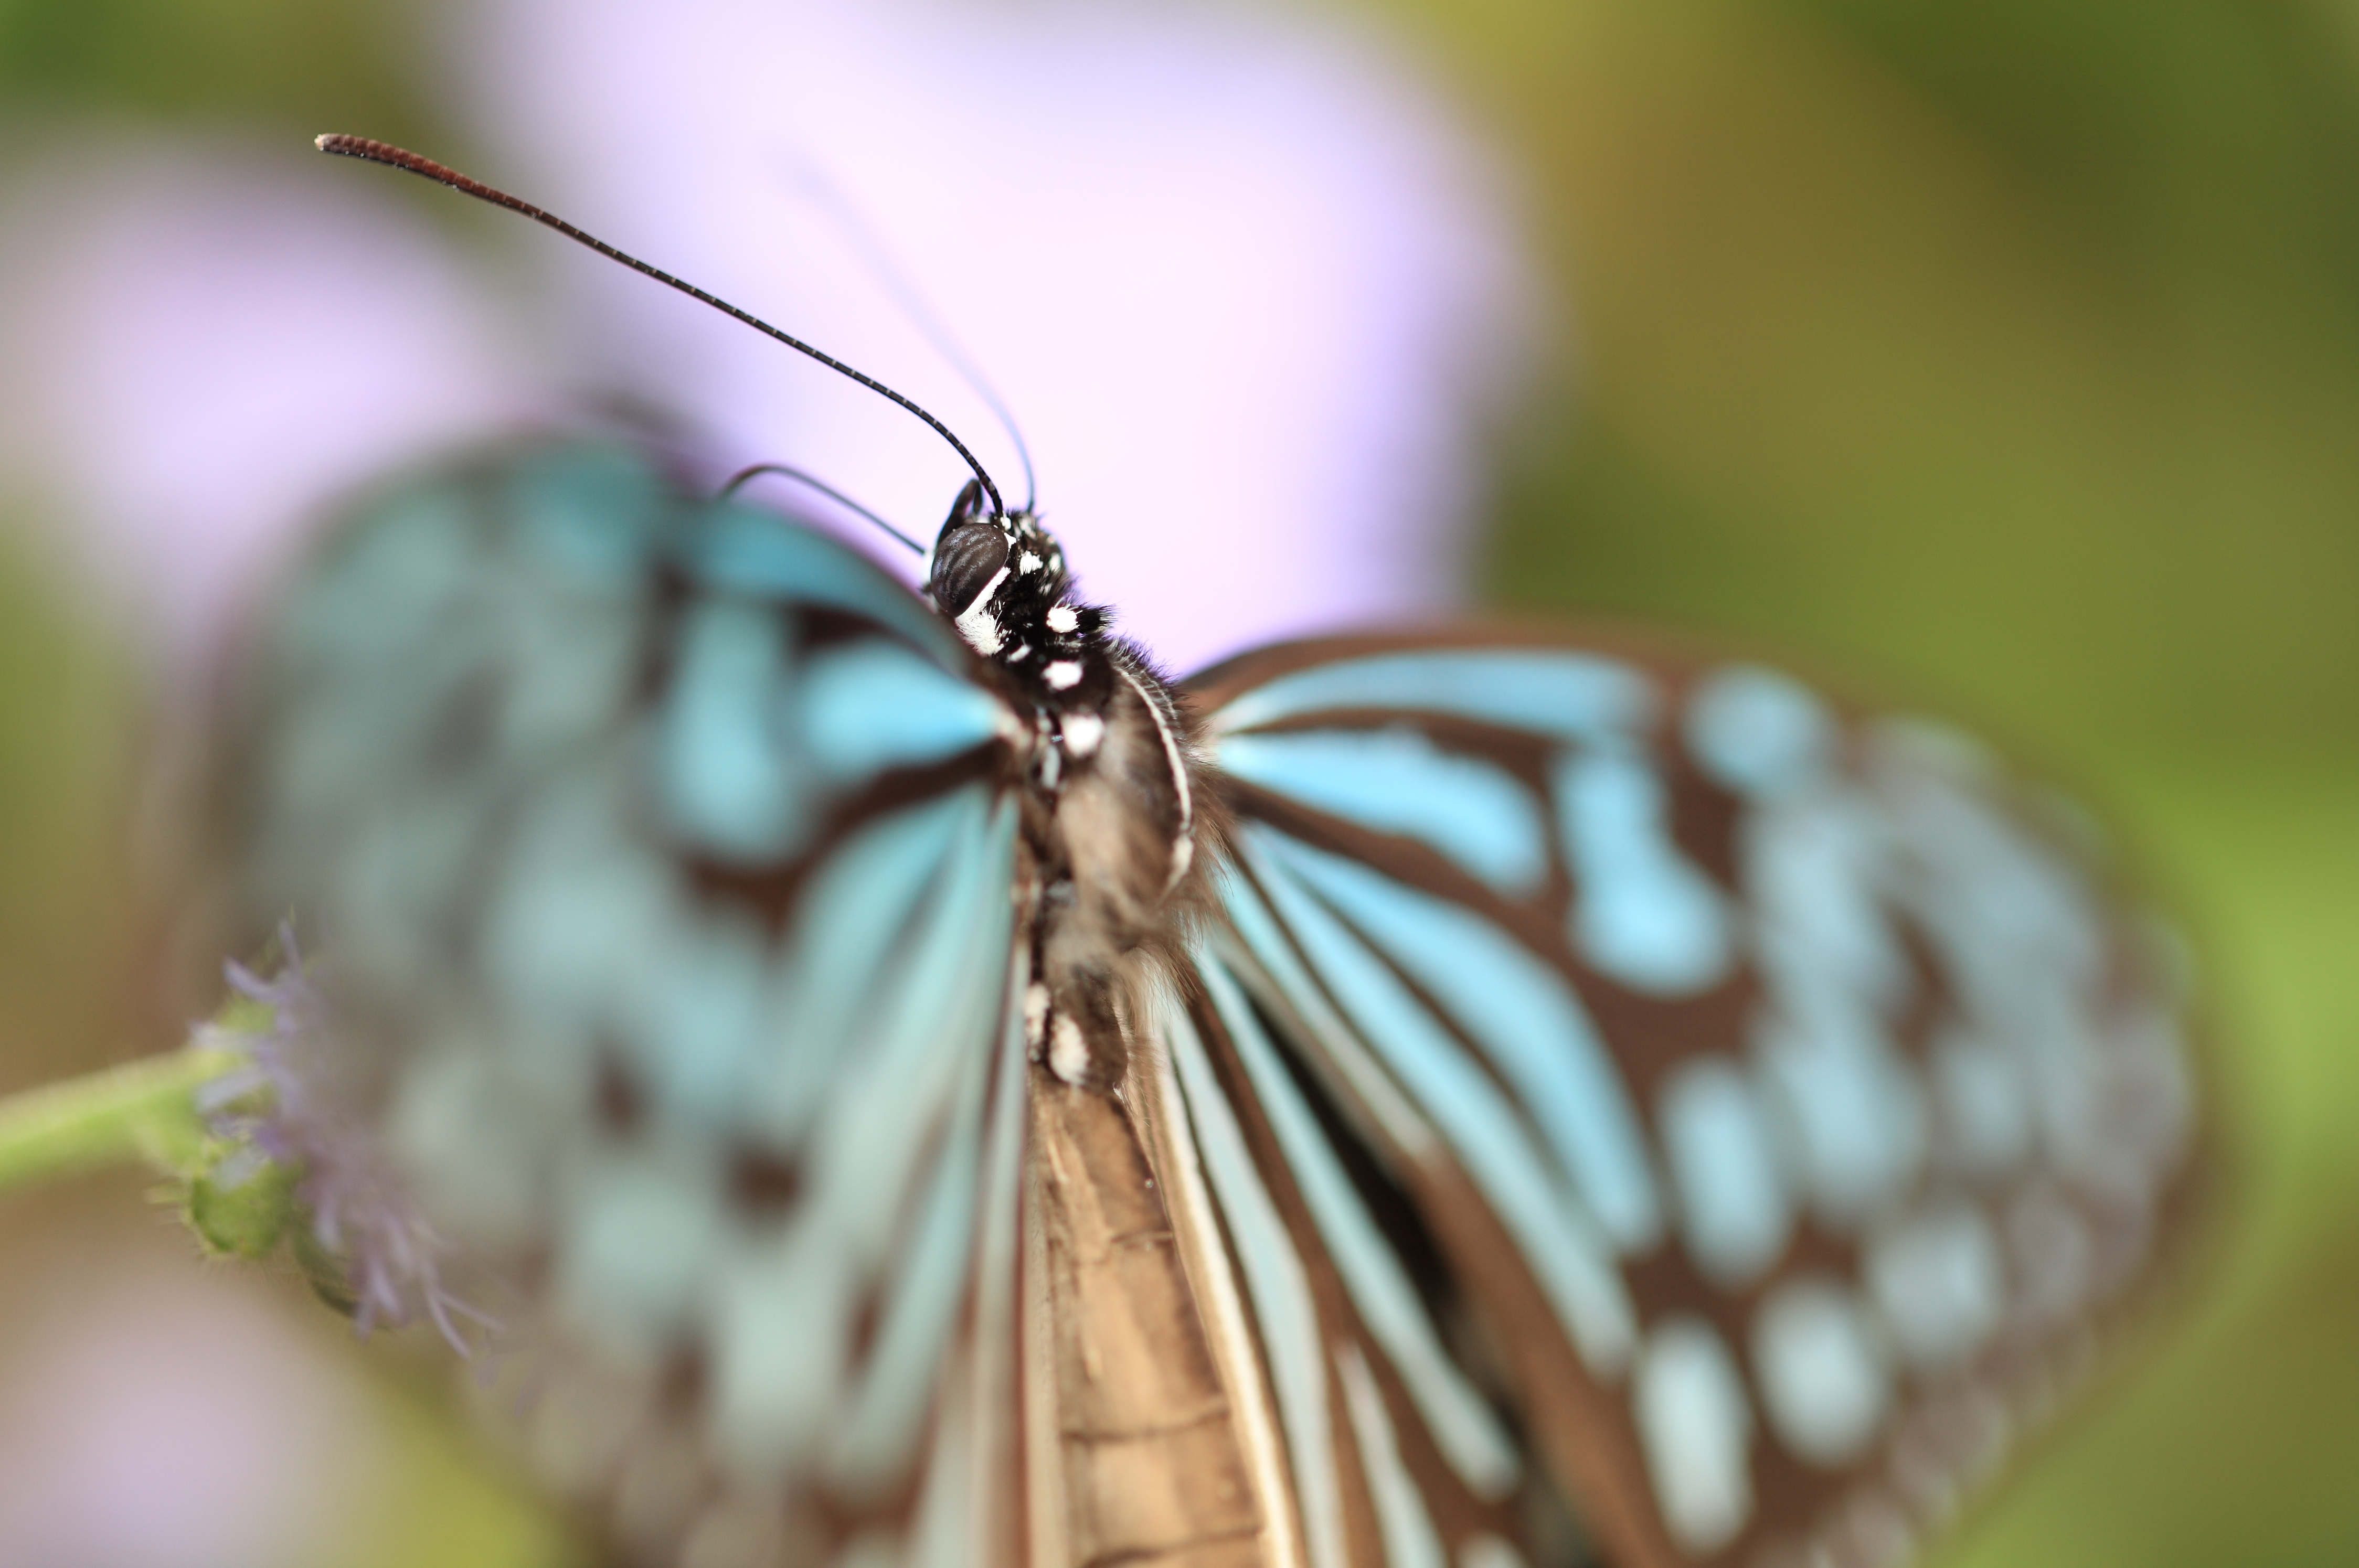
nature, wing, photography, flower, high, insect, park, butterfly, fauna, invertebrate, close up, cool image, tochigi, 5d, hires, markii, nectar, hi, res, resolution, mooka, igashira, similis, ceylonblueglassytiger, ideopsis, macro photography, arthropod, pollinator, moths and butterflies, lycaenid, brush footed butterfly